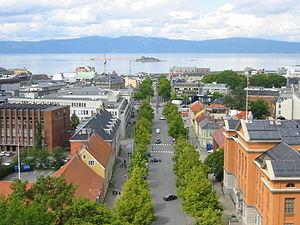
Midtbyen, littéralement « centre ville », est un arrondissement de la ville de Trondheim, dans le comté de Sør-Trøndelag, en Norvège. Les autres arrondissements sont Lerkendal, Heimdal et Østbyen.
Le Trondheimsfjord ou fjord de Trondheim est un fjord norvégien débouchant dans la mer de Norvège. Il tire son nom de la ville de Trondheim qui se situe sur ses rives. Il s'agit du 3ᵉ plus long fjord de Norvège avec près de 130 km.